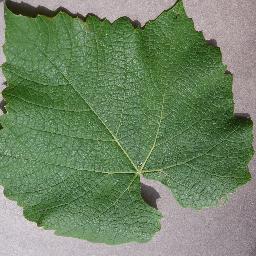
Label: Grape___healthy